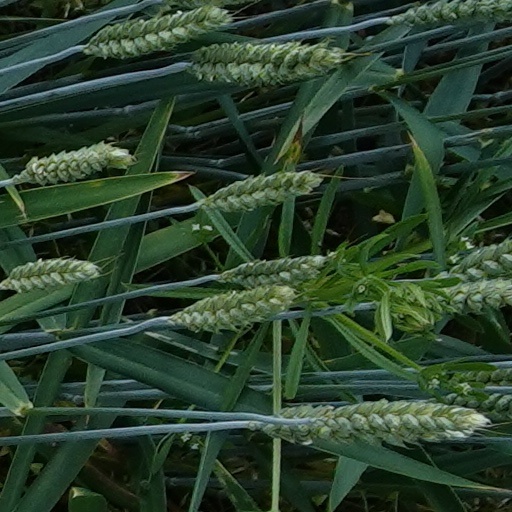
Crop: wheat